Frances Parkinson Keyes

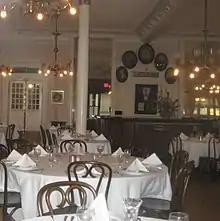
Dining room at Antoine's

"Steamboat Gothic" is a true Gothic novel set along Louisiana's famed River Road. The plantation home which inspired this novel is still in existence; it is called "San Francisco", with mid-Victorian architecture reminiscent of a steamboat. Set between 1865 and the Great Depression, "Steamboat Gothic" discusses the change in transportation methods from steamboat to railroad and the effect the change had upon the plantations along the River Road. In the UK, the novel was published in two volumes, "Steamboat Gothic" in 1952 and "Larry Vincent" in 1953. The first book covers a period from 1869 to 1895, and the second a period from 1897 to 1930. Eyre & Spottiswoode published both titles in the UK.